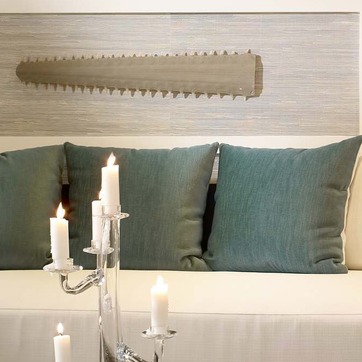
Material: fabric